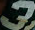
Number: 3